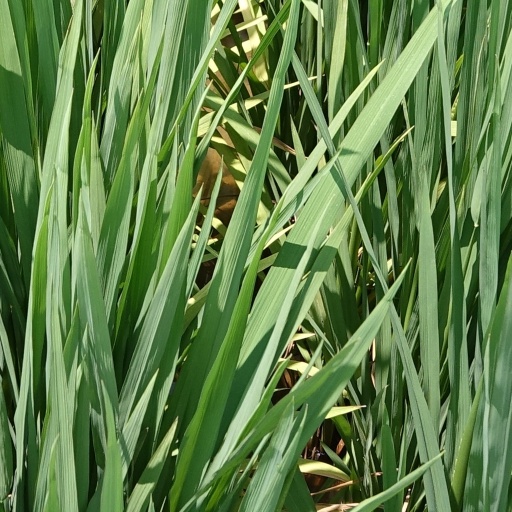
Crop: rice